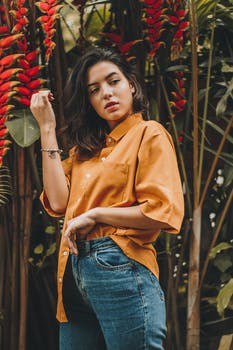
Label: No Watermark